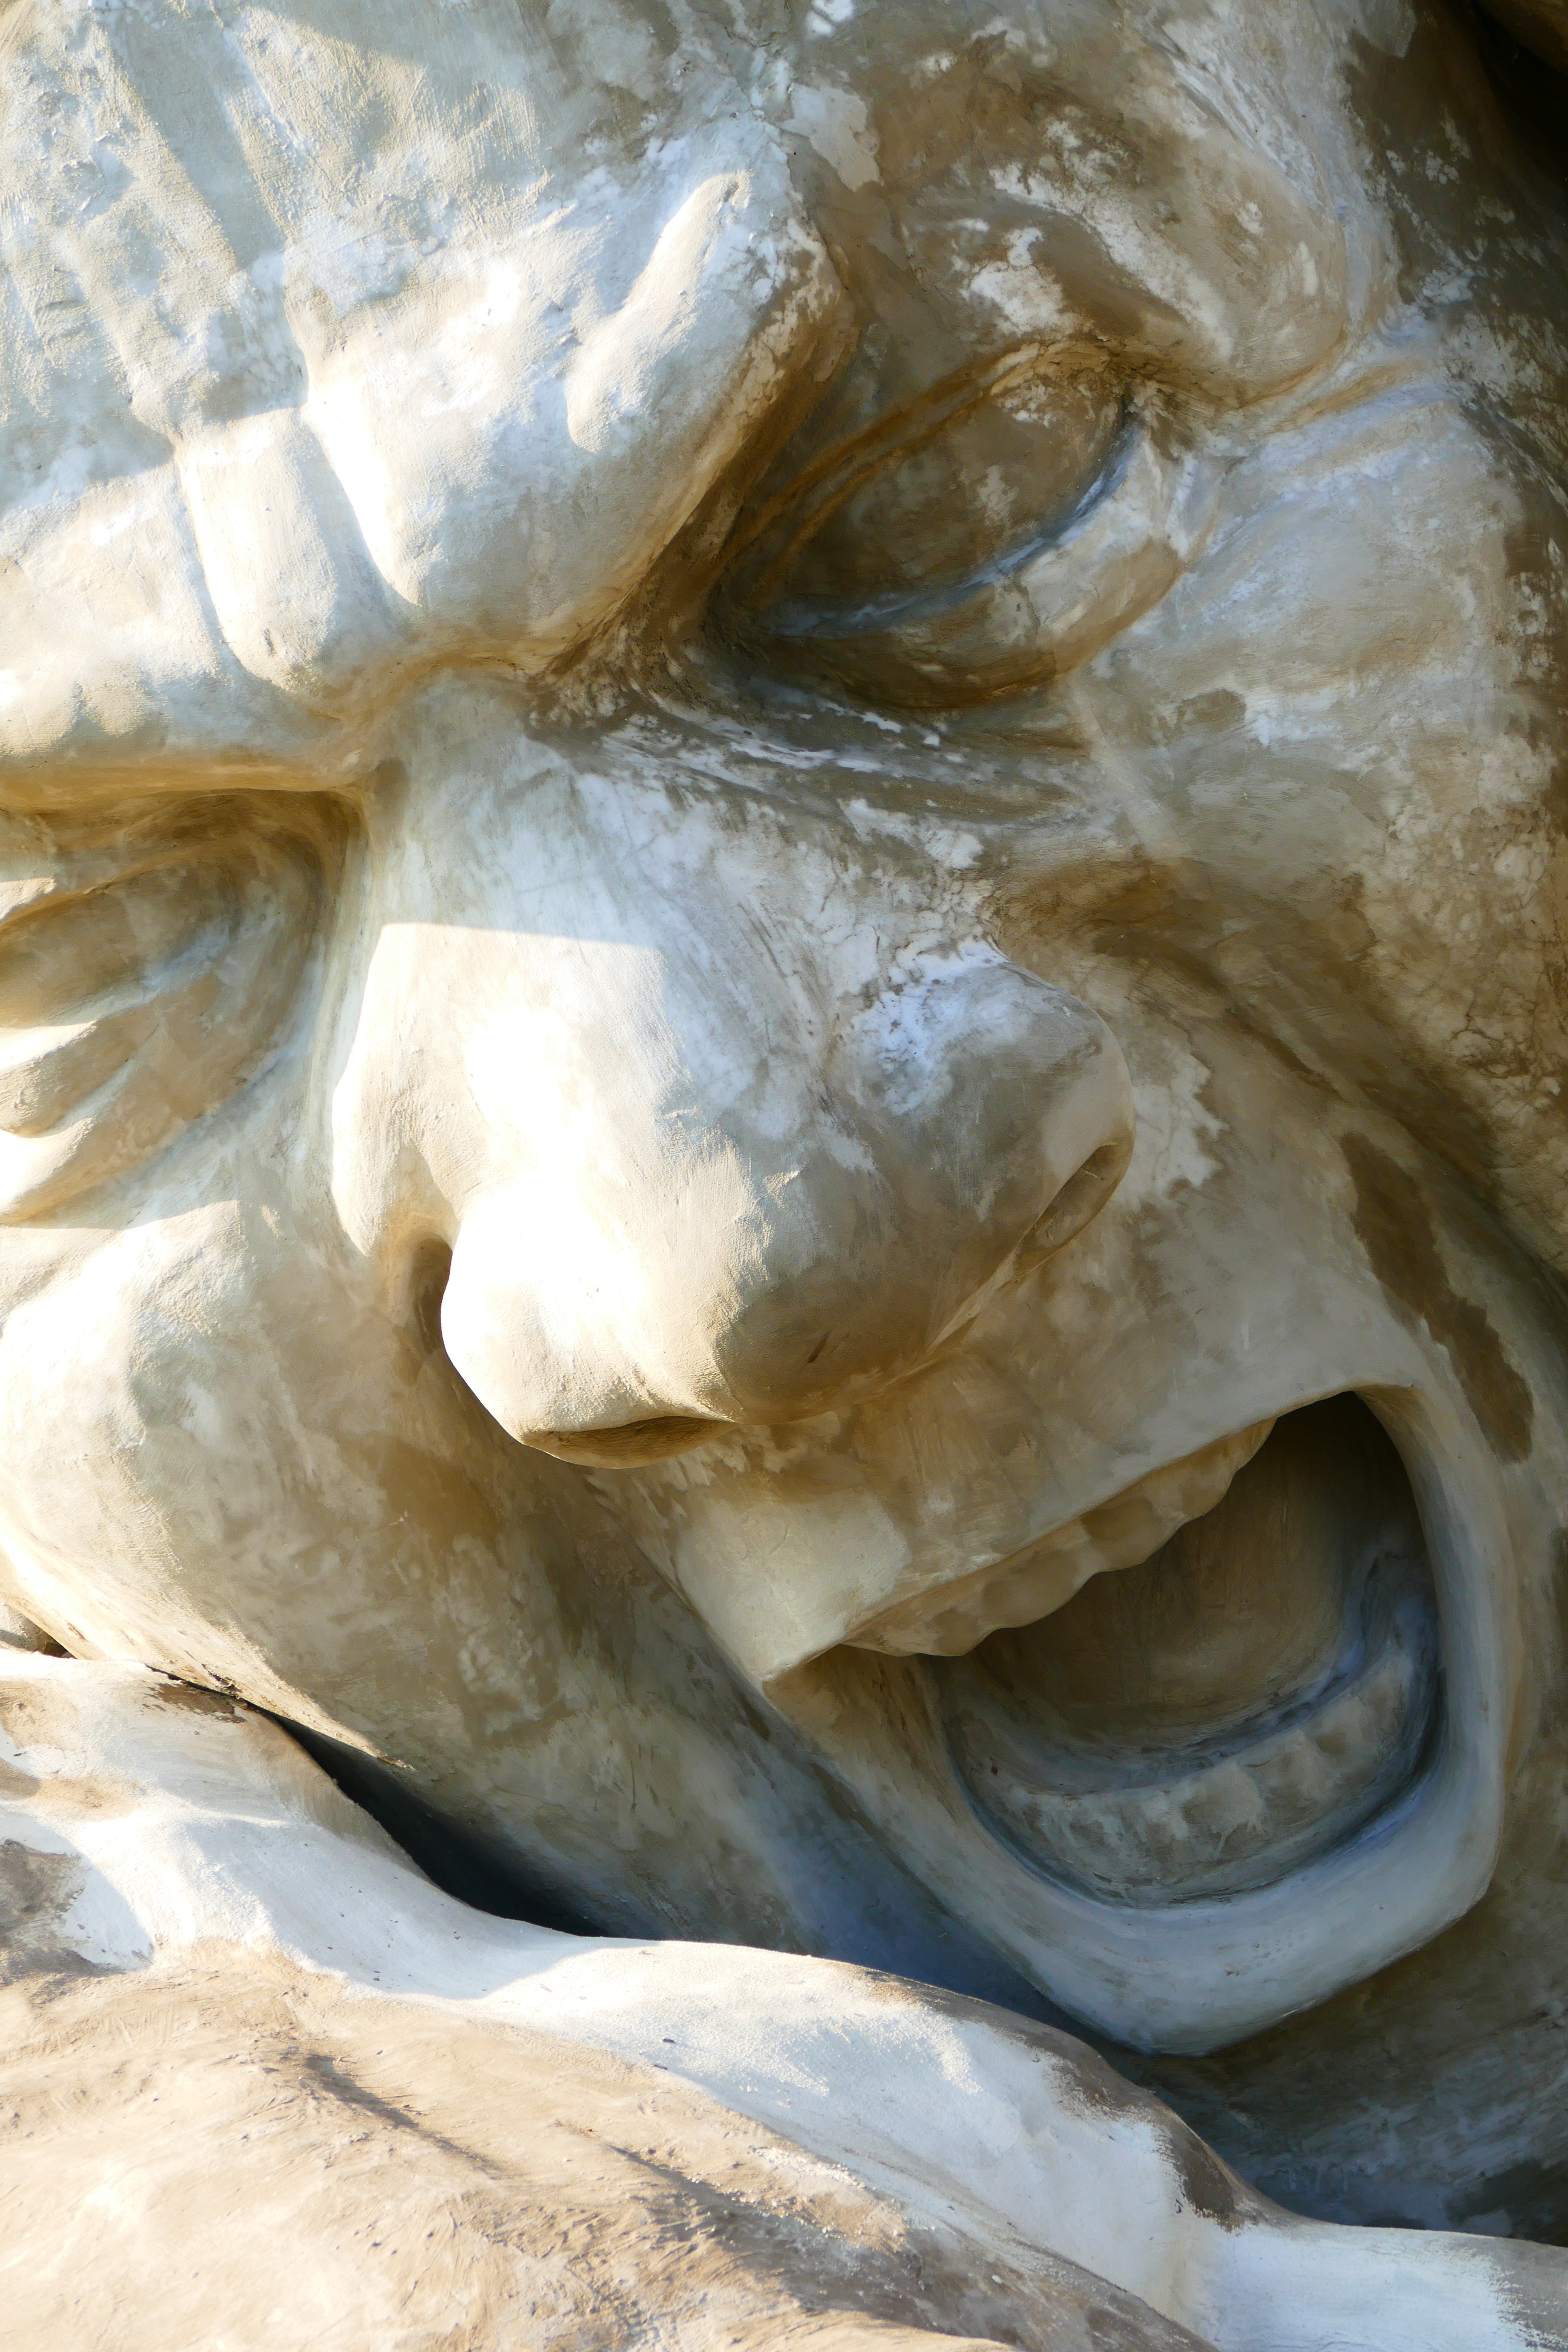
rock, stone, monument, formation, statue, cave, symbol, freedom, cry, sculpture, art, geology, figure, temple, giant, carving, mythology, stone carving, drilled down, ancient history, ervin ahmad l r nth